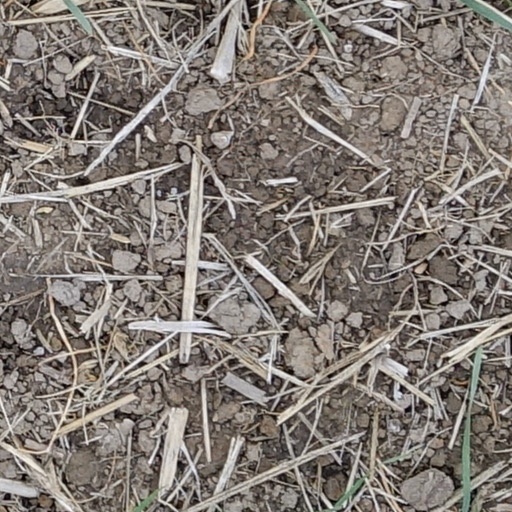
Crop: wheat